Lužnica (region)

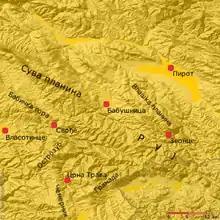
Surrounding area of Babušnica (in Serbian).

The region occupies the hollow of the Lužnica River, a tributary to the Vlasina, and the surrounding areas. The relief is mountainous, with dissecting valleys of a larger number of smaller streams. The process of erosion is developed at several places. The basin has an altitude 470–520 m. The area is surrounded by the Suva Mountain to the west, Ruy Mountain to the south, and Vlaška Mountain to the northeast.